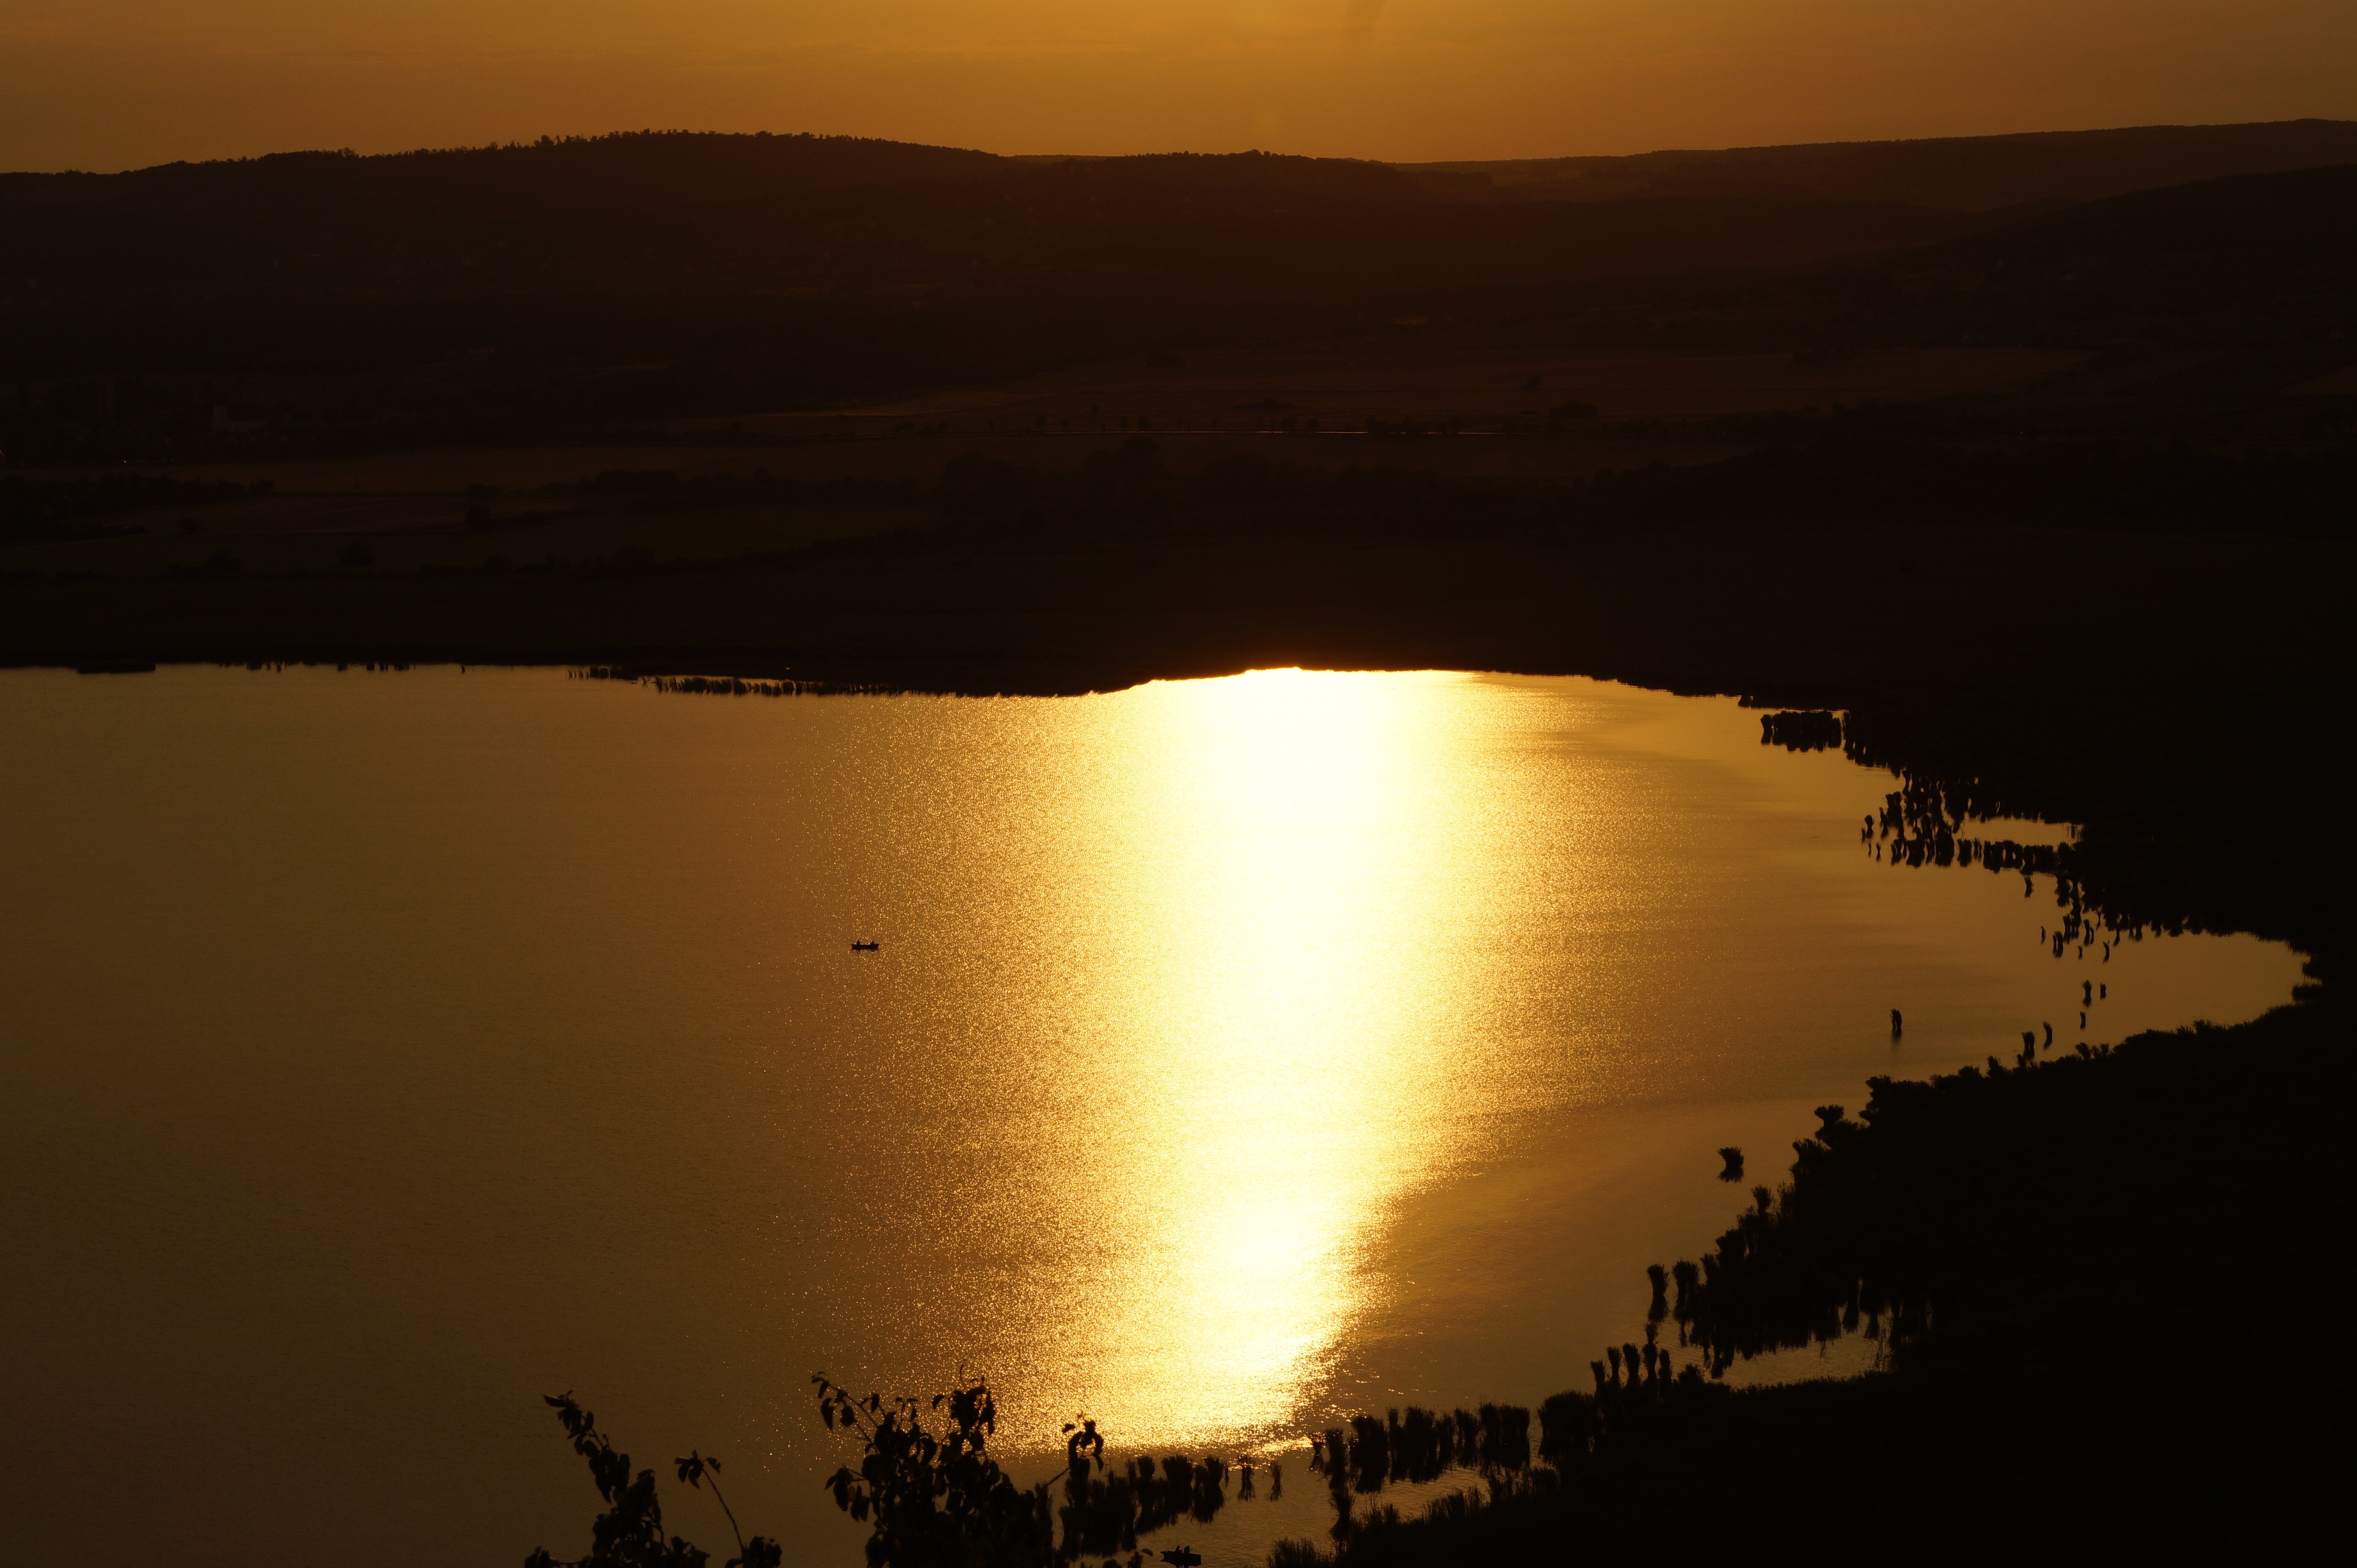
sea, water, nature, horizon, sun, sunrise, sunset, sunlight, morning, lake, dawn, atmosphere, dusk, evening, reflection, bay, reservoir, waterfront, body of water, colors, mood, loch, afterglow, lake balaton, aranyh d, atmospheric phenomenon